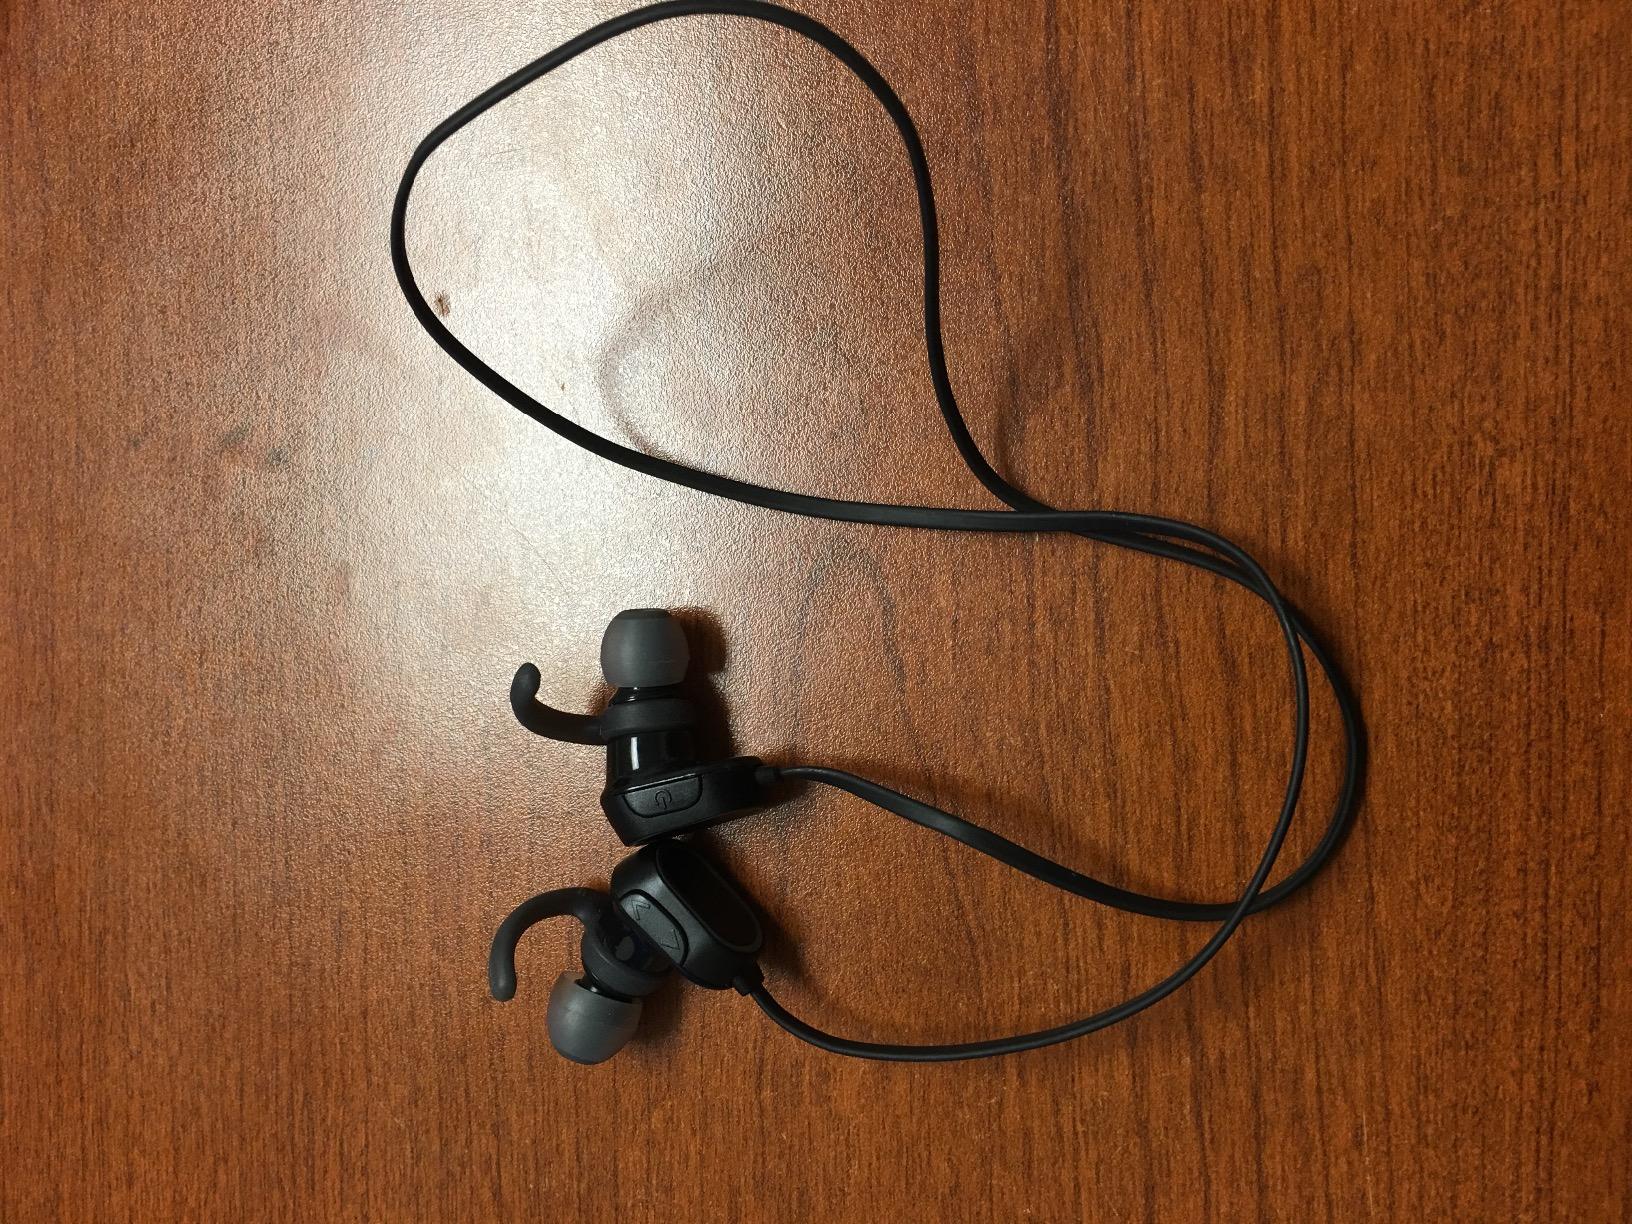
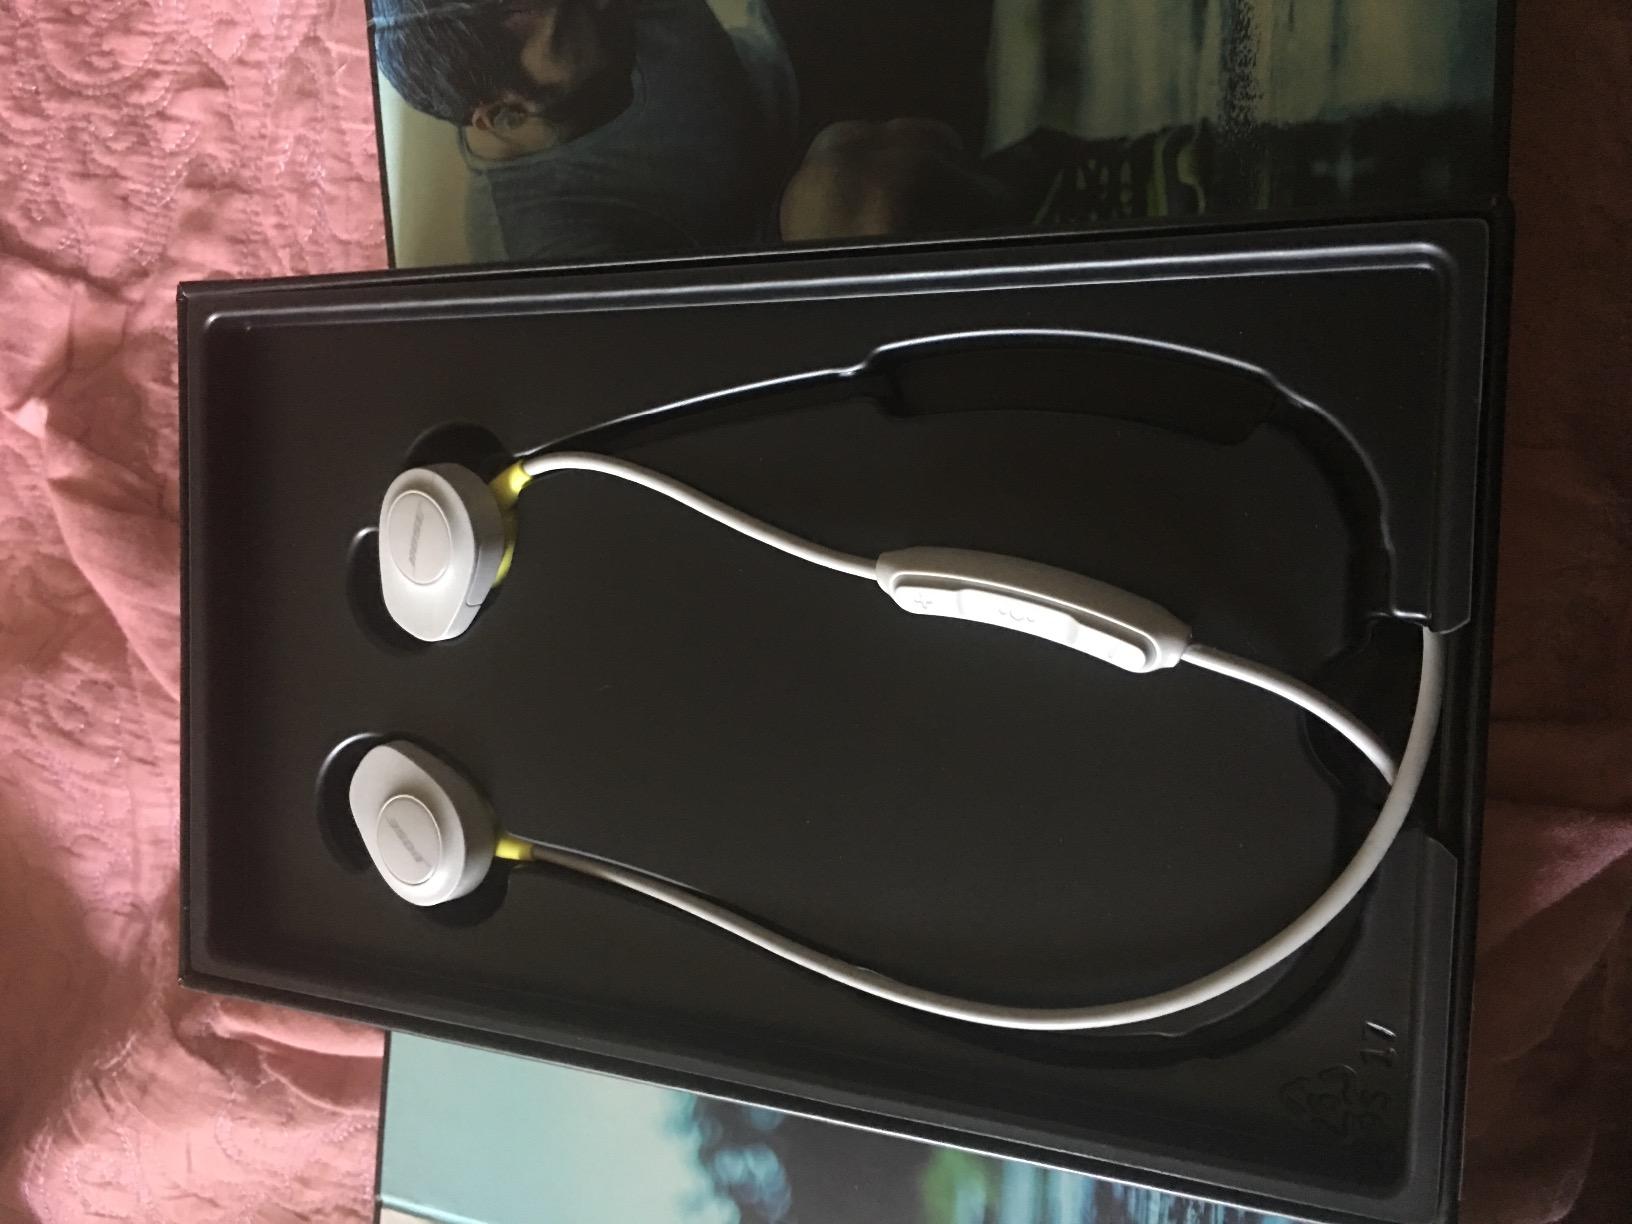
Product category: headphones
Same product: no